List of Detroit Red Wings players

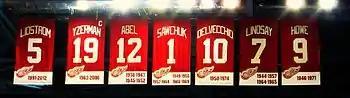
The banners for retired numbers that hang at Joe Louis Arena. The banners read, from left to right − LIDSTROM 5 − YZERMAN 19 − SAWCHUK 1 − DELVECCHIO 10 − LINDSAY 7 − ABEL 12 − HOWE 9

The Detroit Red Wings are a professional ice hockey team based in Detroit, Michigan. They are members of the Atlantic Division of the National Hockey League's (NHL) Eastern Conference. The Red Wings franchise has been a part of the NHL since 1926, making them one of the "Original Six" clubs. Originally named the Detroit Cougars, the team was renamed to the Detroit Falcons in 1930; in 1932, the team's name was changed to the Detroit Red Wings and has remained the same since. As of the conclusion of the 2014–15 NHL season, 897 players have played for the franchise; of them, 91 of them are goaltenders, while 806 are skaters.